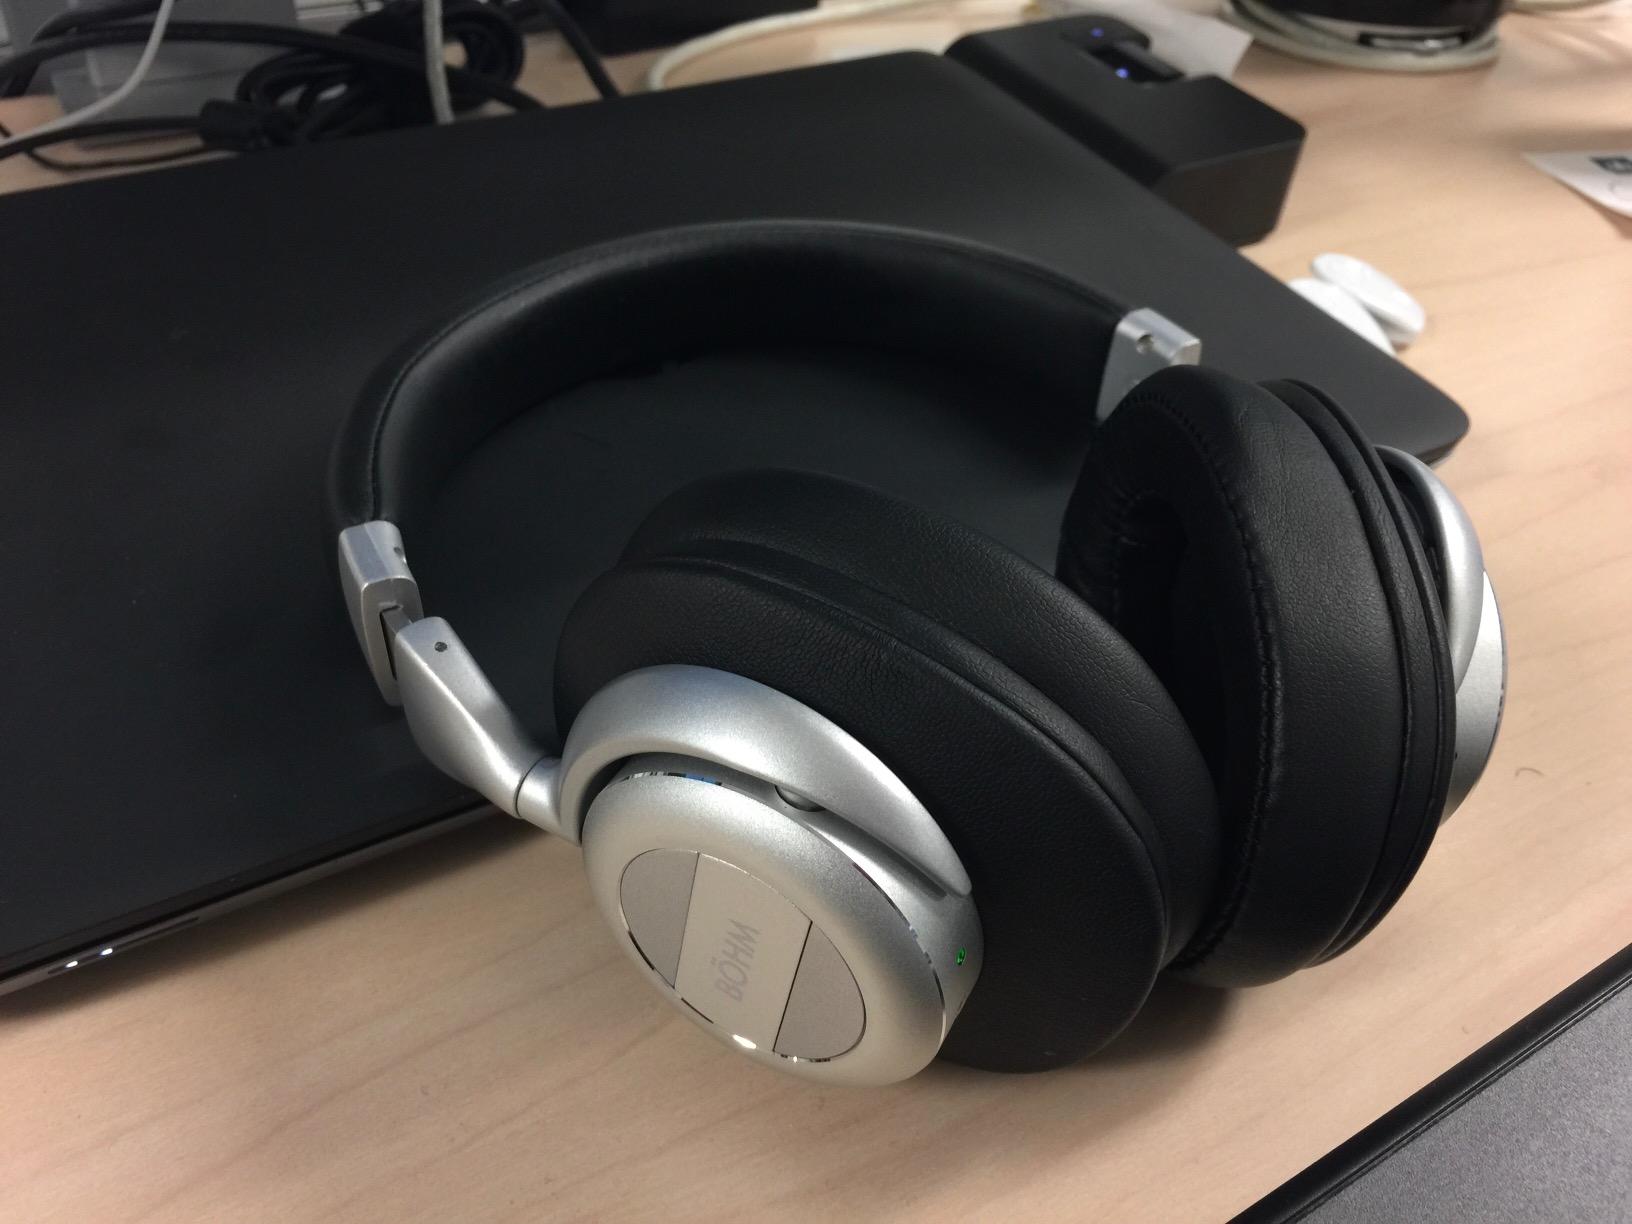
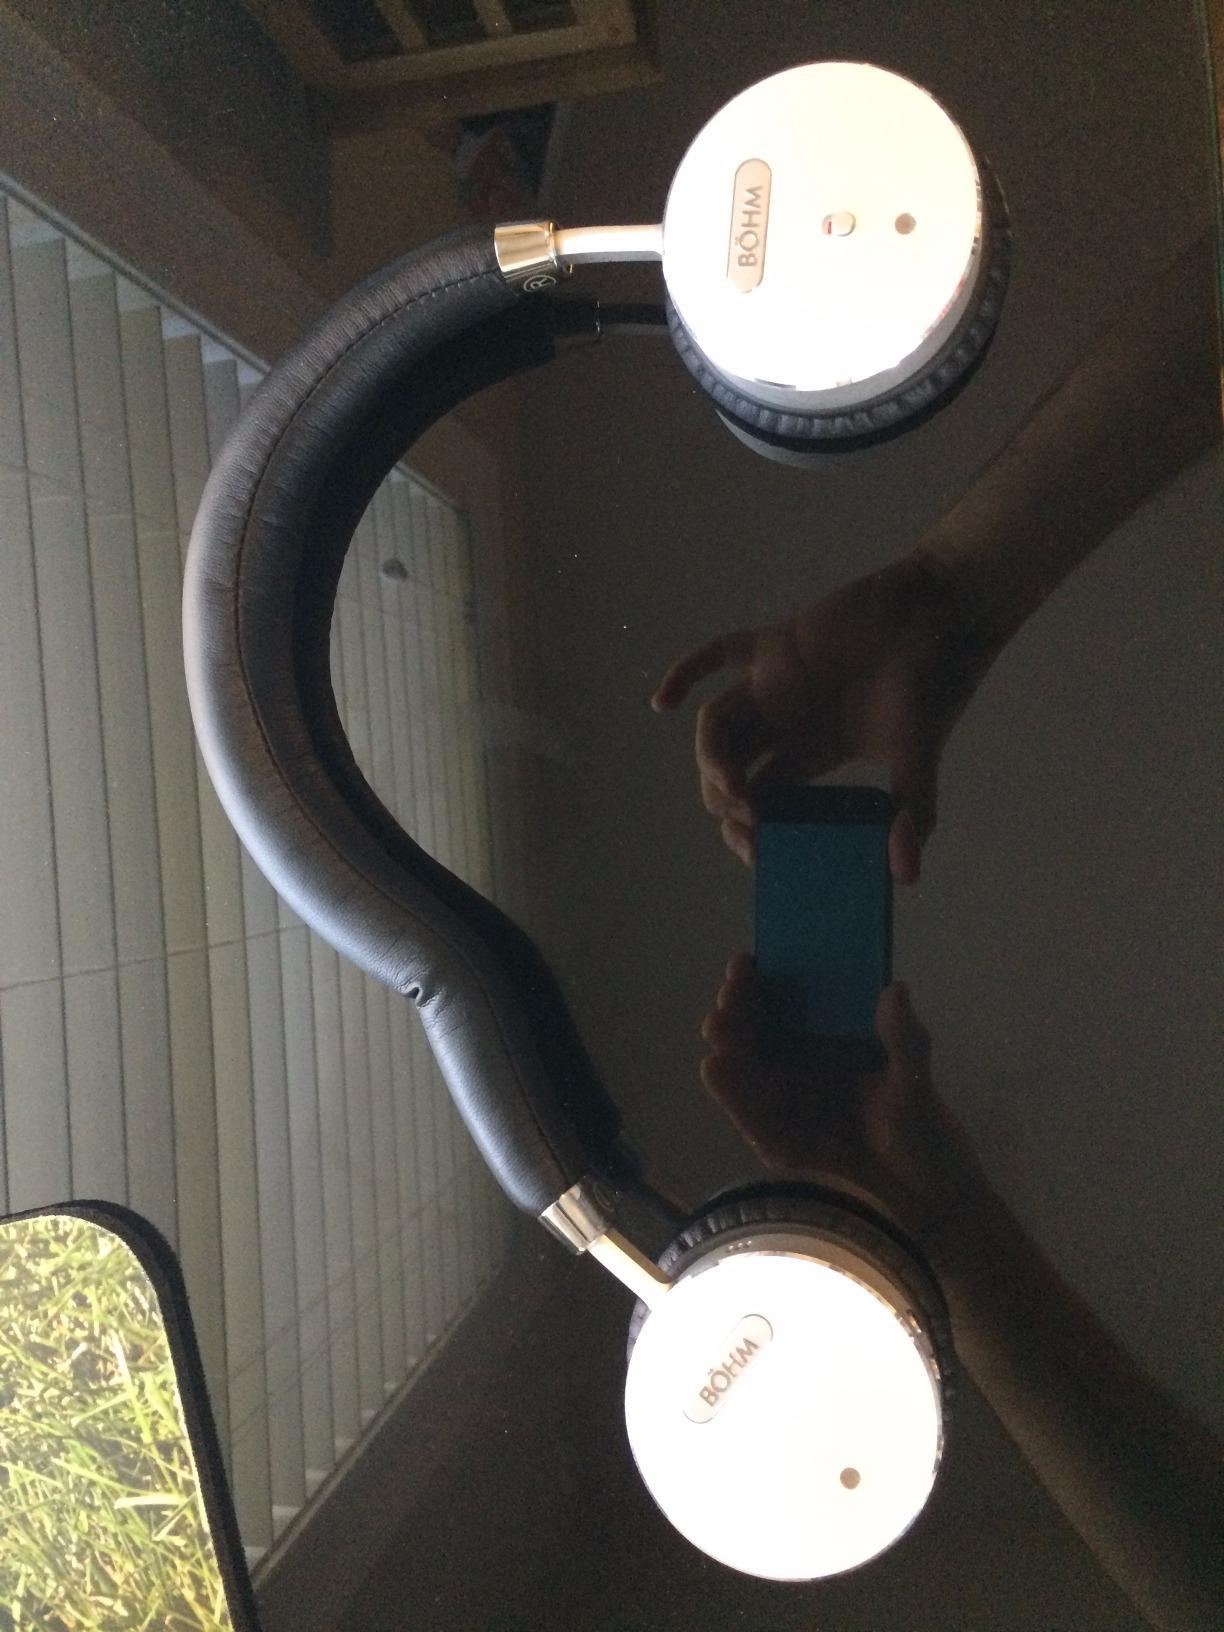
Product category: headphones
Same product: no